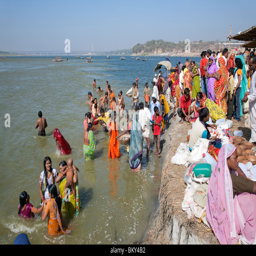
pilgrims bathing in the confluence of the rivers .